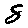
Label: 8